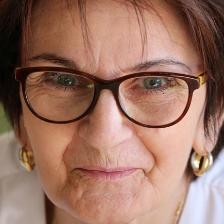
Label: faces